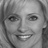
Emotion: happy